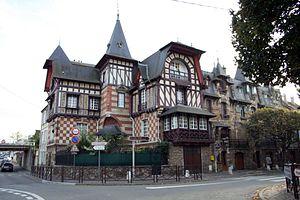
Maison-atelier de Théophile Bourgeois (1858-1930), architecte français, à Poissy - Yvelines (France)
Théophile Bourgeois est un architecte français né le 6 juillet 1858 à Clichy et mort le 4 novembre 1930 à Poissy, où il eut une carrière prolifique et auteur de La Villa Moderne.